Charlie Work

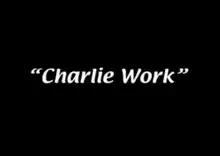
Title card for the episode.

"Charlie Work" is the fourth episode of the tenth season of the American television sitcom "It's Always Sunny in Philadelphia." It is the 108th overall episode of the series, and was written by executive producers Charlie Day, Glenn Howerton, and series creator Rob McElhenney, and directed by executive producer Matt Shakman. It originally aired on FXX on February 4, 2015.